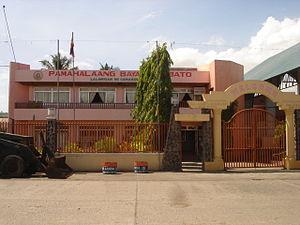
Bato est une municipalité de la province de Camarines Sur, aux Philippines.